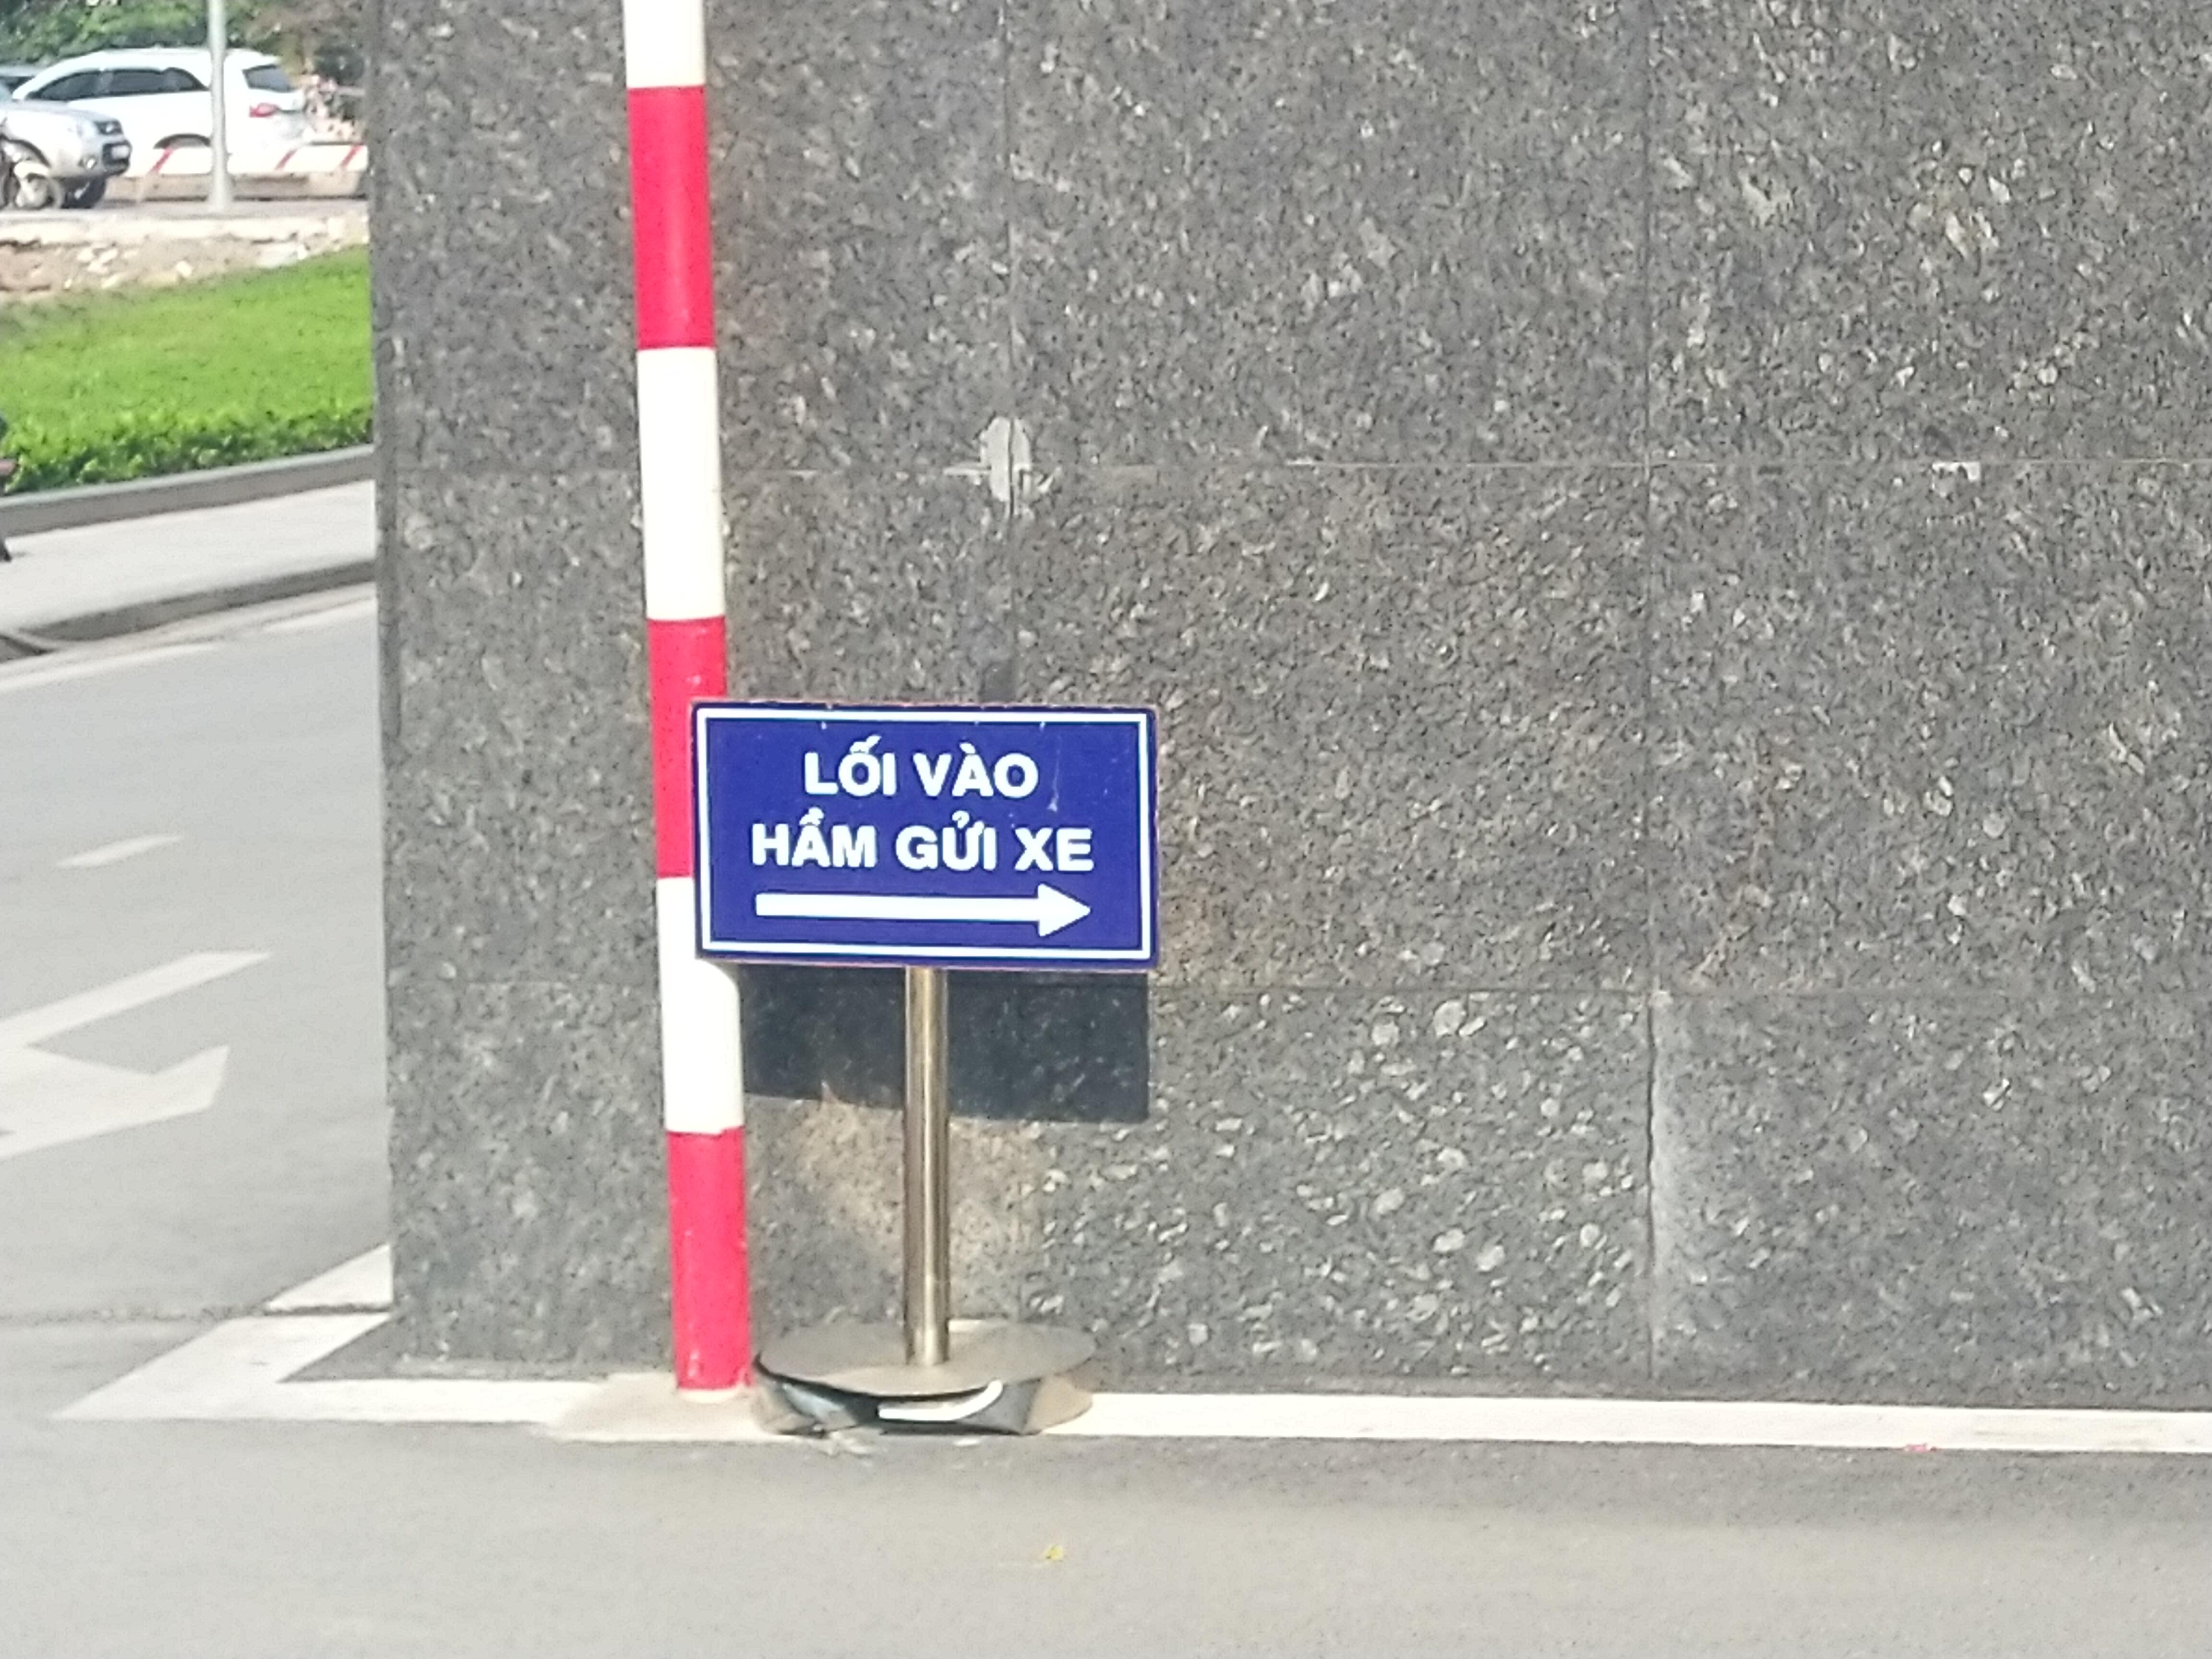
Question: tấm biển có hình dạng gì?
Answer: hình chữ nhật